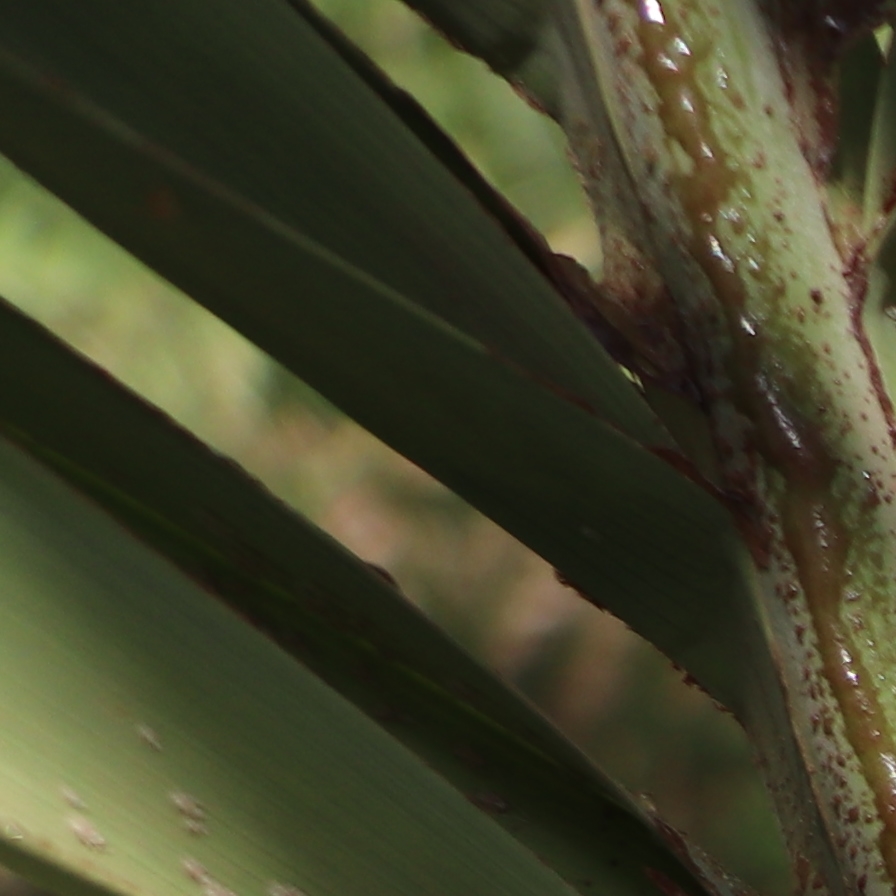
Label: Dubas